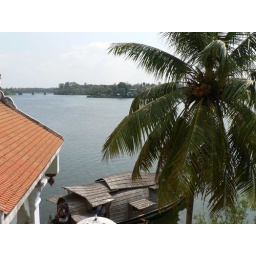
view from the balcony in the munroe island guest house...there is our house boat arriving!